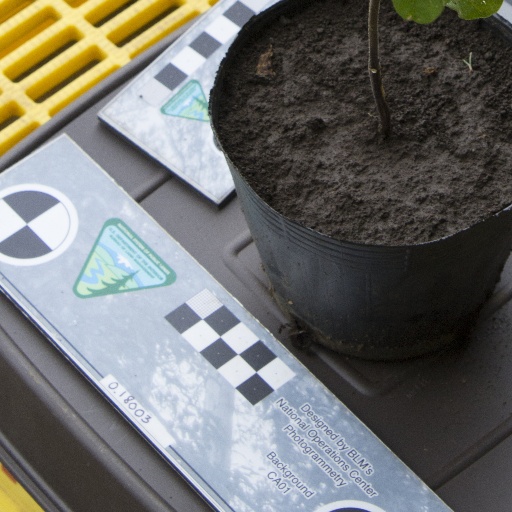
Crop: soybean